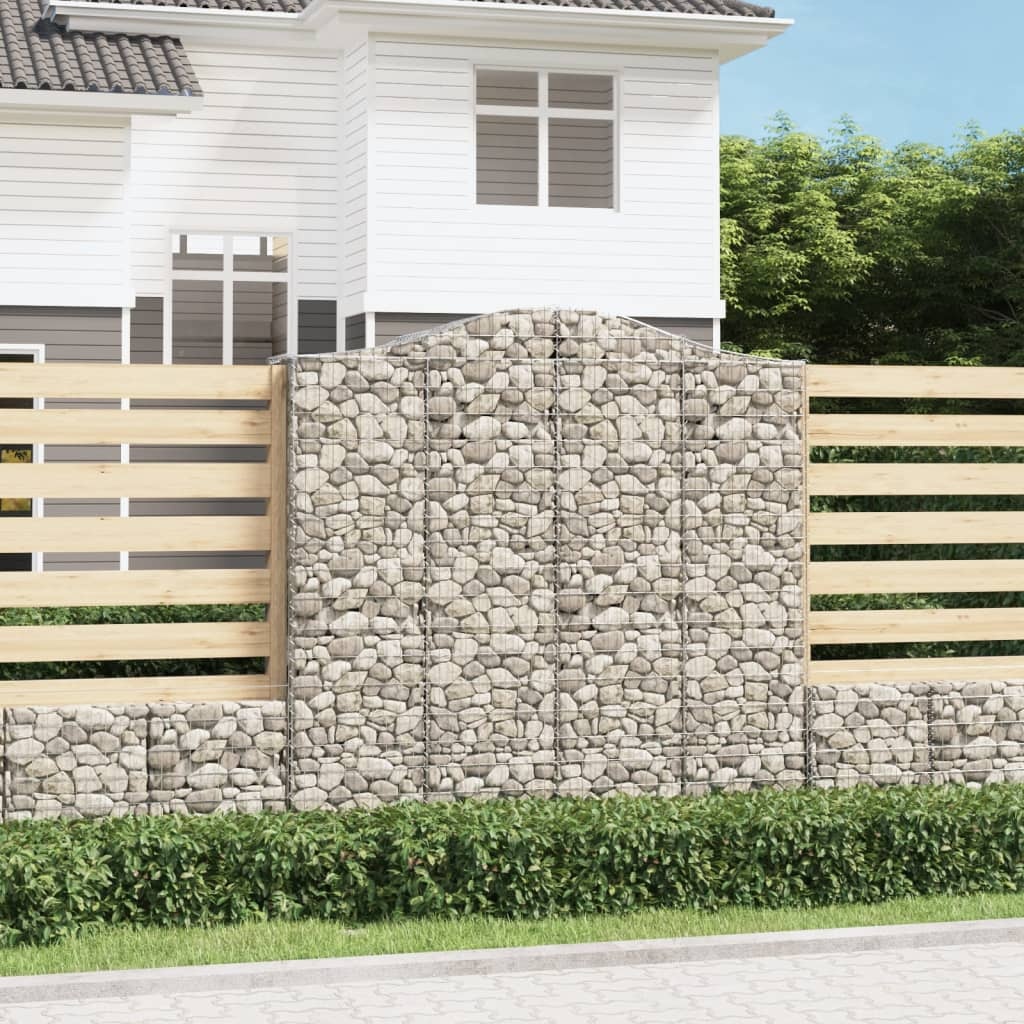
Gabionen mit Hochbogen 4 Stk. 200x50x200/220cm Verzinktes Eisen
Diese Gabionenkörbe dienen als dekorative und schalldämmende Gartenbarrieren. Langlebiges Material: Die Gabionenwände bestehen aus korrosionsbeständigem, verzinktem Eisen, das für Stabilität und Haltbarkeit sorgt. Aus robustem Draht mit einem Durchmesser von 3,5 mm gefertigt, stellen sie eine schöne Dekoration in deinem Garten zu jeder Jahreszeit dar. Stabile Konstruktion: Diese Gabionen mit Hochbogen besitzen eine stabile Konstruktion und lassen sich mit Steinen oder Kies füllen. Breite Anwendung: Du kannst diese Gabionenwände überall dort einsetzen, wo du Wind und Regen fernhalten möchtest. Sie lassen sich auch in deinem Hinterhof, Vorgarten oder auf deiner Terrasse als dekorative Ergänzung zu deinem Außenbereich verwenden. Verstärkte Gabionenhaken: Die mitgelieferten, verstärkten Gabionenhaken verbinden die gegenüberliegenden Drahtplatten fest miteinander, sodass die Gabionenwände auch dann ihre Form behalten, wenn sie mit Stein oder anderen Materialien gefüllt werden. Bequemer Gebrauch: Nach dem Zusammenbau musst du diese Gabionenwände nur noch mit Steinen befüllen und schon sind sie einsatzbereit. Sie lassen sich auch mit natürlichen Materialien wie Beton, Sandstein und farbigen Steinen befüllen. Gut zu wissen:Um die Montage so einfach wie möglich zu machen, wird jedes Produkt mit einer Anleitung geliefert. Die Steine sind nicht im Lieferumfang enthalten. Farbe: Silber Material: Verzinktes Eisen Abmessungen: 200 x 50 x 200/220 cm (L x B x H) Maschenweite: 5 x 10 cm (L x B) Drahtdurchmesser: 3,5 mm Lieferung umfasst: 4 x Gabionenkorb
Brand: vidaXL
Category: Hardware > Fencing & Barriers > Lattice